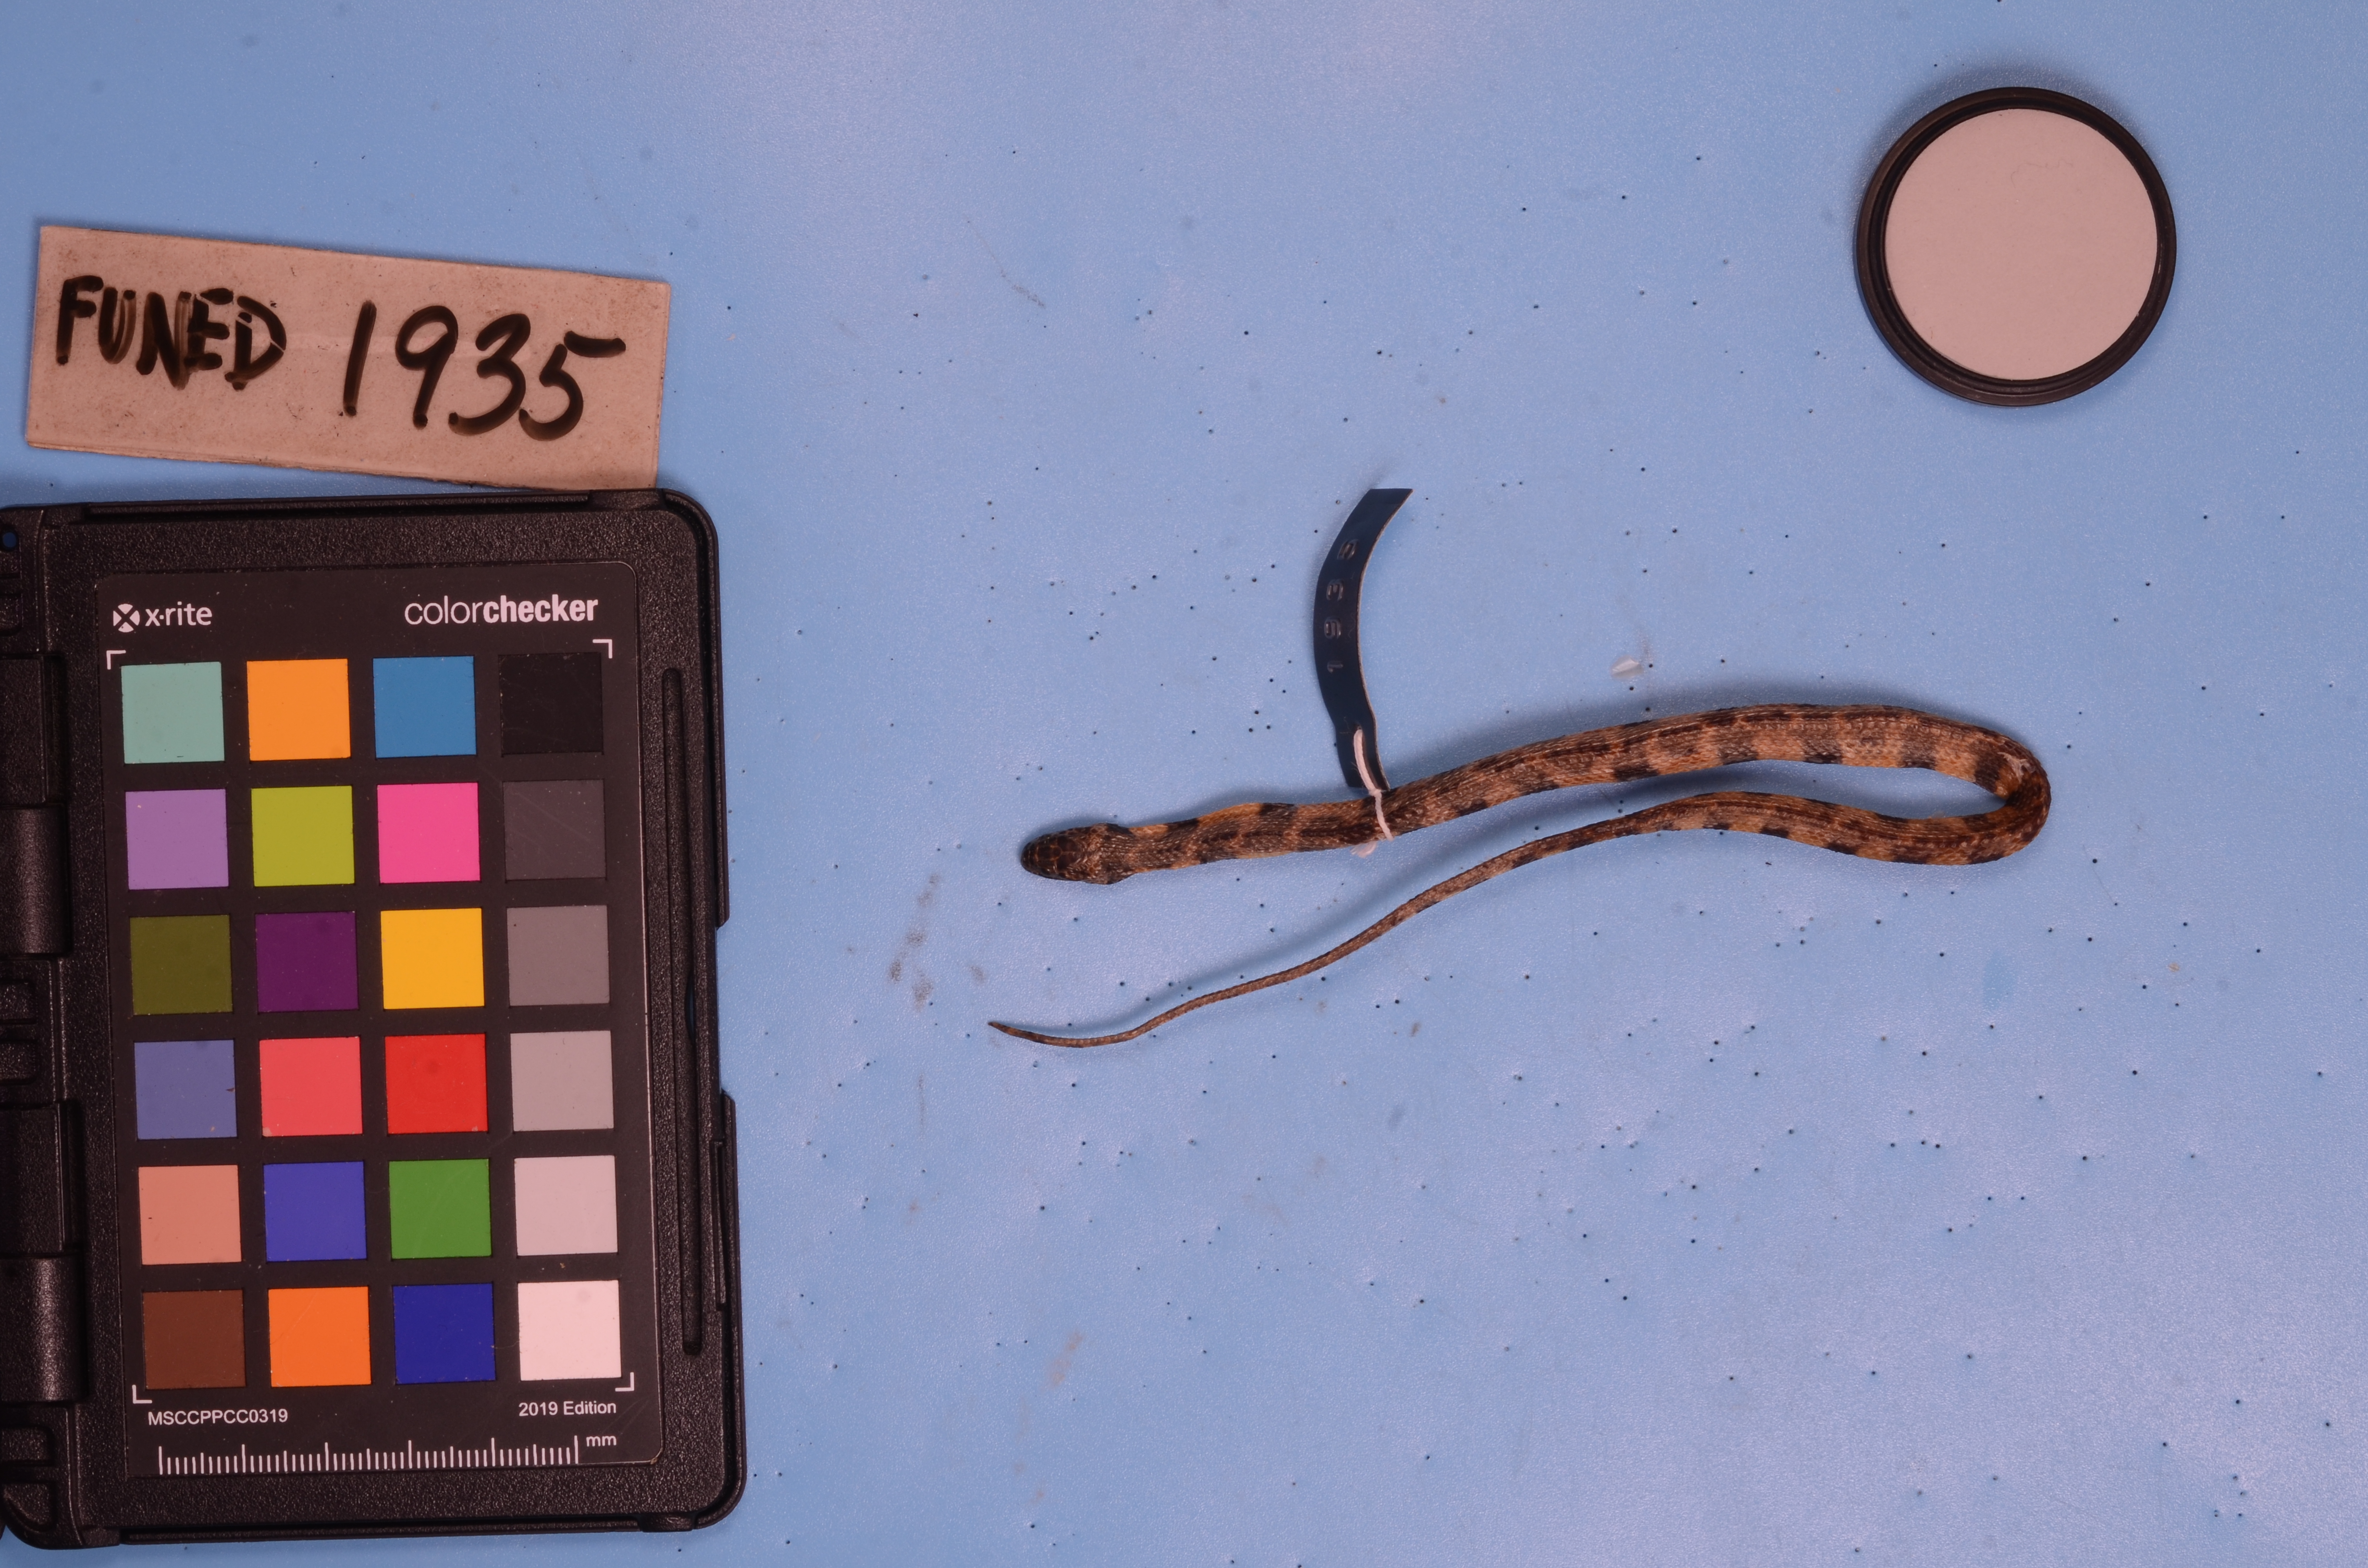
Species: Helicops angulatus
View: dorsal
Mimicry status: mimic